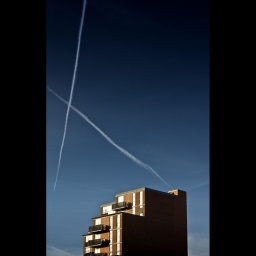
A tower block in Sheffield, England, with contrails in the sky above. Taken on a very cold day's sightseeing.